Malalag

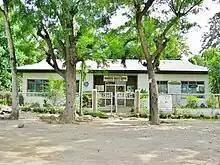
Malalag Health Center

Malalag Bay was previously known as Casilaran Bay, The name Malalag was applied to it some time during the Second World War after a Philippine National Police (PNP) barracks was established. The same area, now known as Crossing Baybay and adjacent to the 434th PNP Mobile Force Company barrack, was a center of commerce with Chinese traders. Also, the Malalag Wharf that is located about a kilometer away used to accommodate three to four sea vessels that loaded products for transport to Visayas.